Andy Sutton

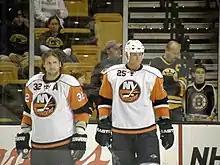
Sutton (right) and Brendan Witt in 2008

Sutton became an unrestricted free agent after the 2006–07 season and signed a three-year contract with the New York Islanders on August 10, 2007. In the 2008–09 season, his second with the Islanders, Sutton played in only 23 games before a broken foot sidelined him for the remainder of the season.